Neil Zaza

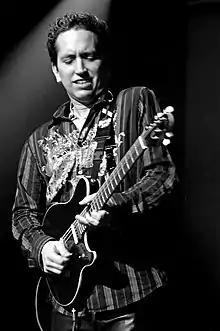
Zaza in concert, 2009

Neil Zaza is an American guitarist known for his instrumental rock compositions as well as his adaptation of classical works by Bach and Mozart into his own blend of neo-classical, melodic, guitar instrumentals.